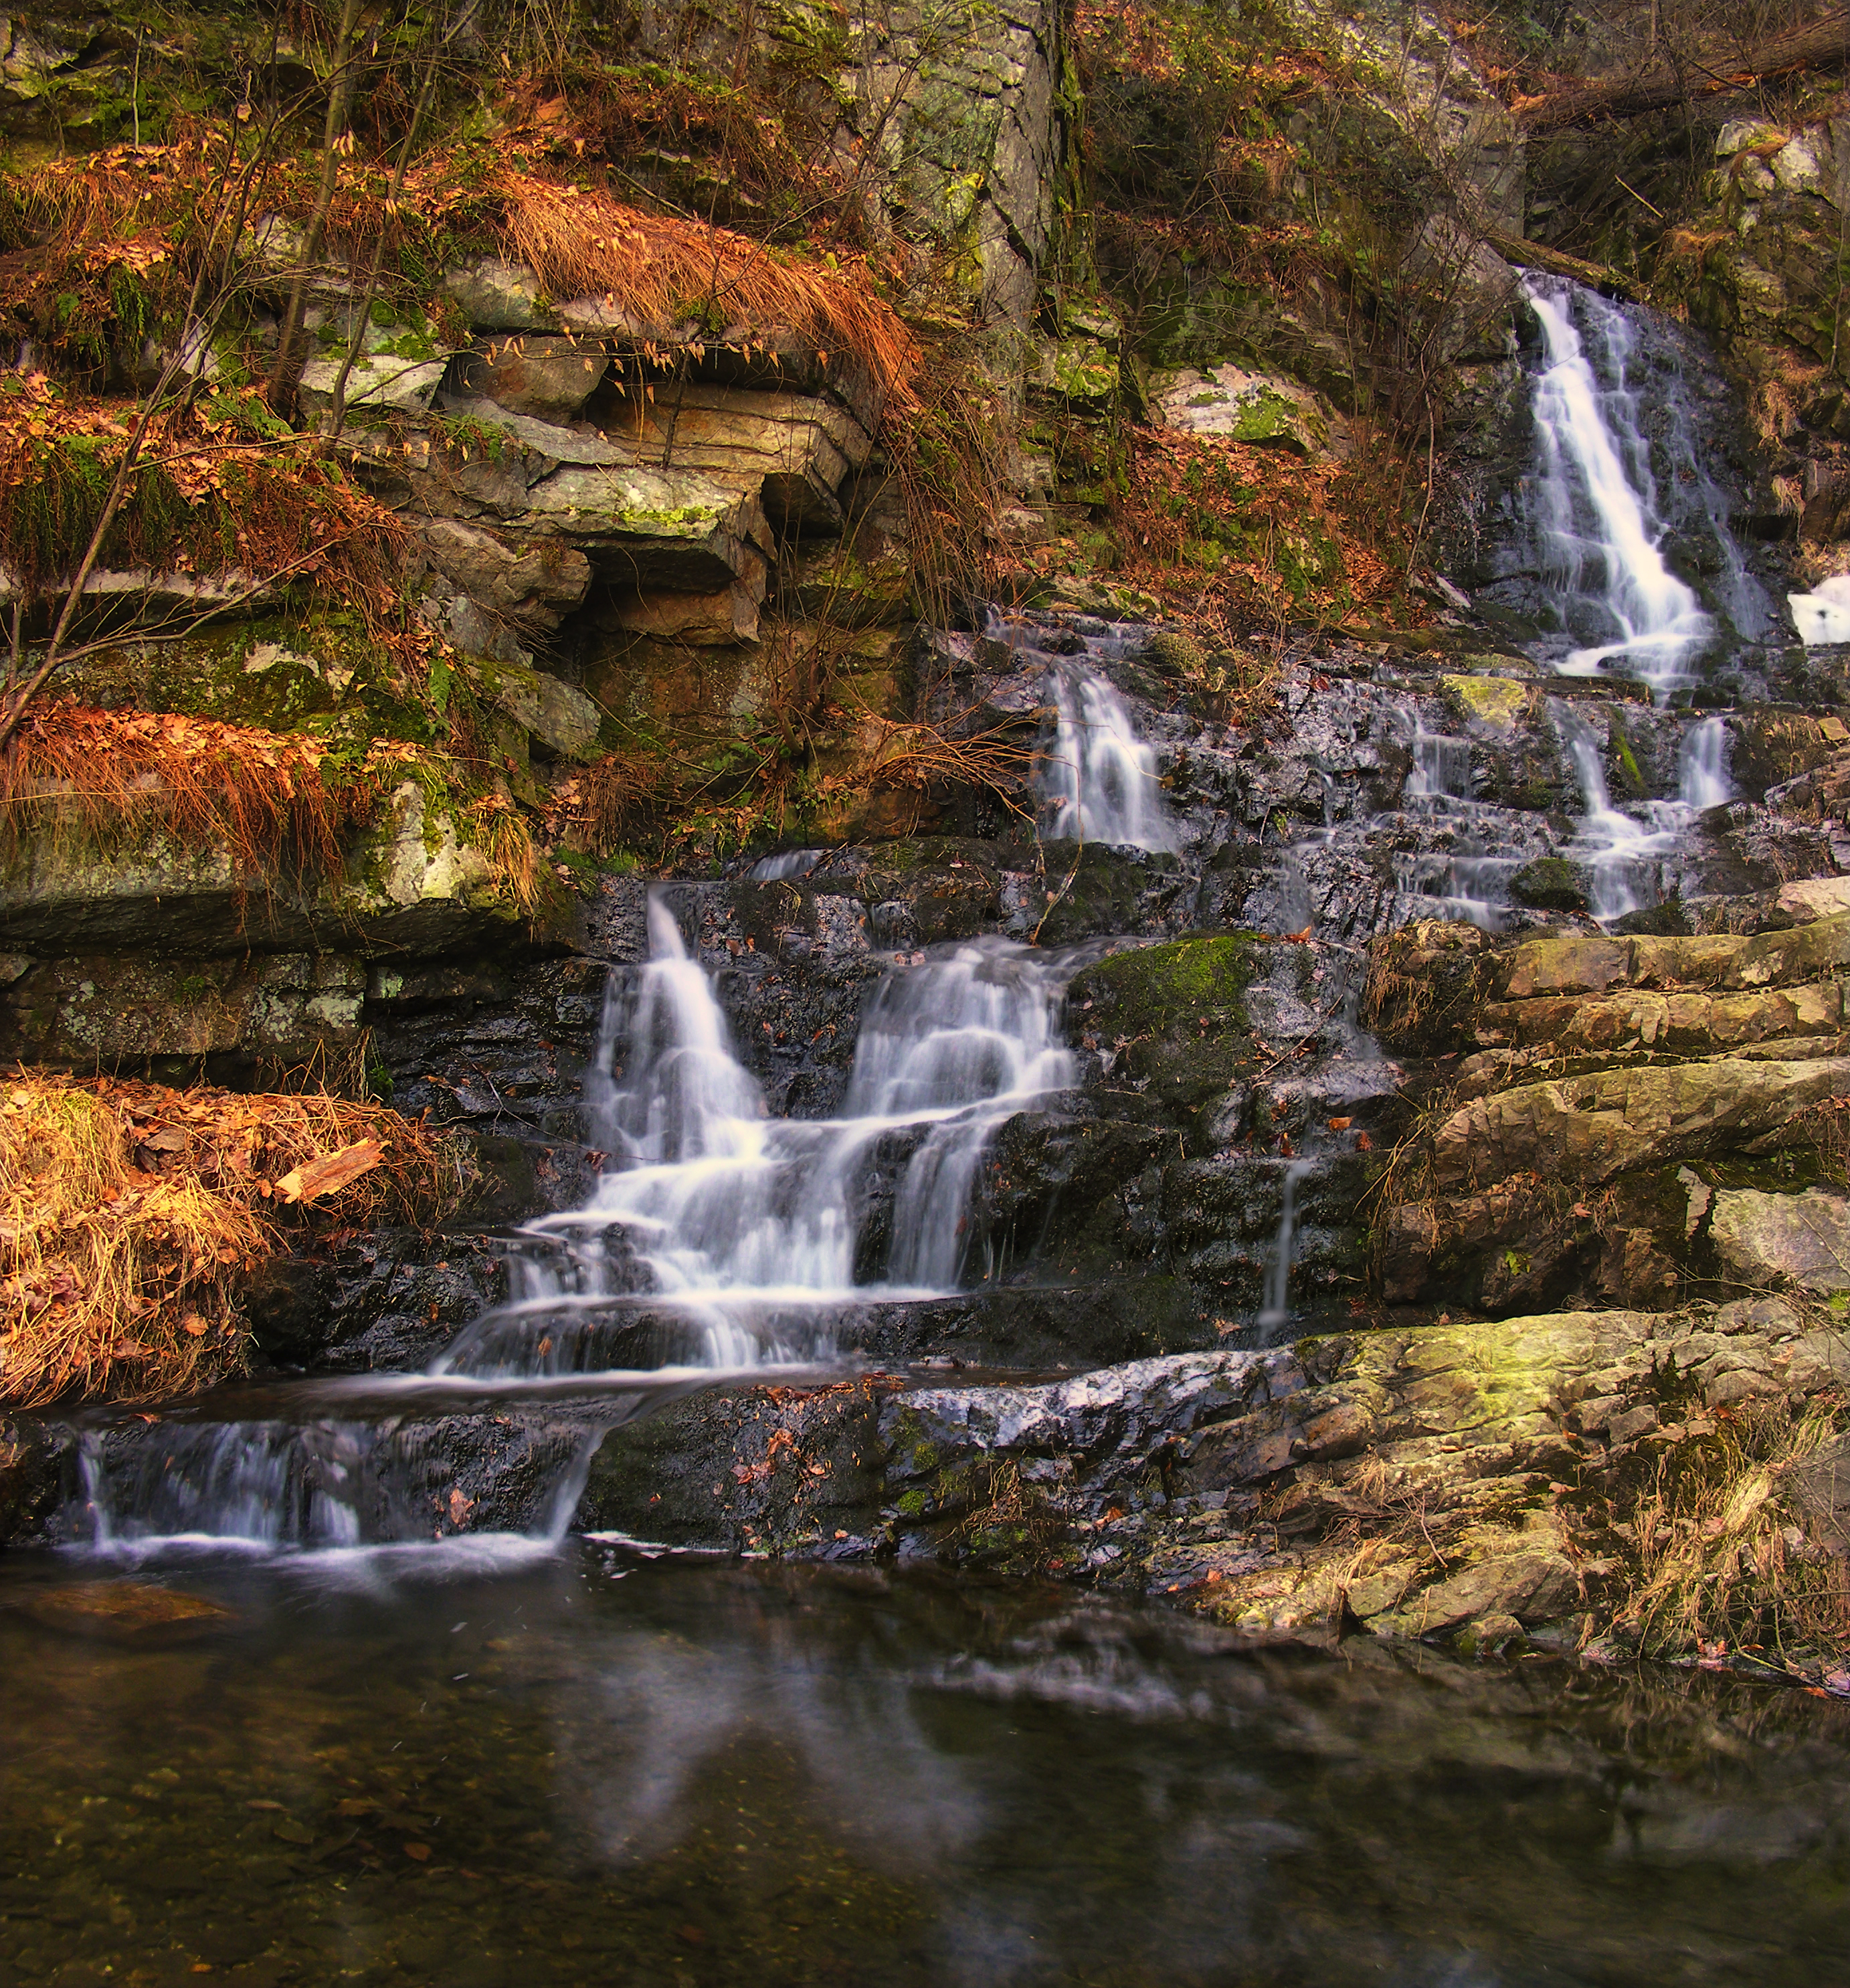
water, waterfall, creek, wilderness, winter, river, stream, autumn, body of water, creativecommons, falls, lowlight, ravine, pennsylvania, yorkcounty, wasserfall, water feature, watercourse, wildcatfalls, wildcatrun, hellamtownship, hellamhills